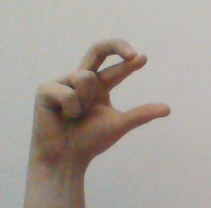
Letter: thal